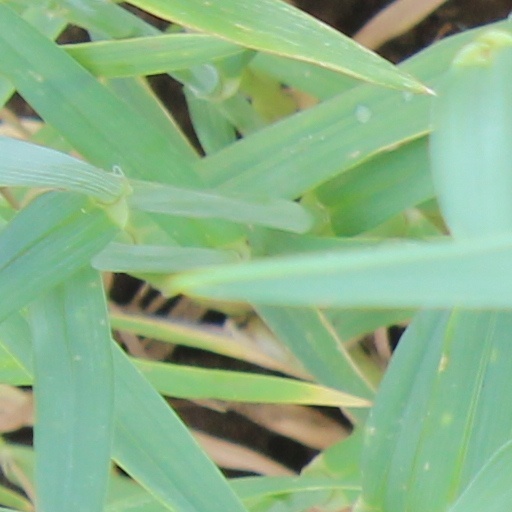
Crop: wheat